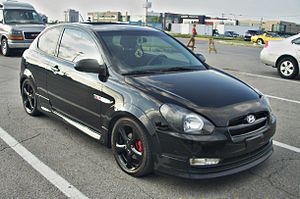
Hyundai Accent / Accent (MC, 2006−2008) / Prototype
Hyundai Accent SR (prototype)
Hyundai Accent er en personbilsmodel fremstillet af Hyundai Motor siden foråret 1994. Modellen afløste forgængeren Hyundai Pony og har skiftevis tilhørt miniklassen og den lille mellemklasse. Hyundai Accent var efter Hyundai S-Coupé den anden bilmodel med egenudviklet motor, hvor forgængerne kørte med licensproducerede Mitsubishi-motorer.